Behavioral ecology

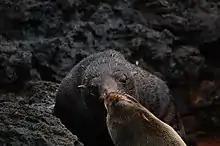
Galápagos fur seals

The lifetime parental investment is the fixed amount of parental resources available for all of a parent's young, and an offspring wants as much of it as possible. Siblings in a brood often compete for parental resources by trying to gain more than their fair share of what their parents can offer. Nature provides numerous examples in which sibling rivalry escalates to such an extreme that one sibling tries to kill off broodmates to maximize parental investment ("See Siblicide"). In the Galápagos fur seal, the second pup of a female is usually born when the first pup is still suckling. This competition for the mother's milk is especially fierce during periods of food shortage such as an El Niño year, and this usually results in the older pup directly attacking and killing the younger one.